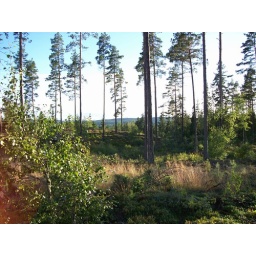
land around the lake and water mill and around the house